Sikh scriptures

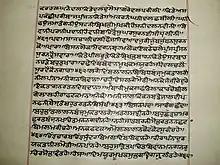
Folio of an 18th-century handwritten Sarbloh Granth manuscript

This is regarded as the second holiest book of the Sikhs and is called the "Dasam Granth" – the book of the tenth guru. The Granth was compiled three years after the guru's death and it was Mata Sundri, the widow of the guru, who asked Bhai Mani Singh, a contemporary of the guru, to collect all the hymns composed by the guru and prepare a Granth of the Guru. However, the narrative of Bhai Mani Singh being the collector and compiler of Guru Gobind Singh's writings is strongly based on a letter purported to be Bhai Mani Singh writing to Mata Sundari. The authenticity of this letter has been challenged by scholars like Rattan Singh Jaggi, who claim the writing style does not match Bhai Mani Singh's time period and the letter only surfaced in the 1920's. It was completed in 1711. In its present form it contains 1428 pages and 16 chapters as listed below. The Nihang Dasam Granth contains 70 chapters.